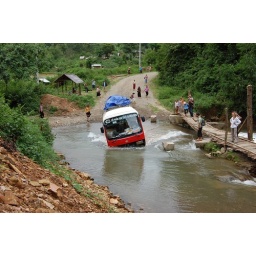
one way to cross a river by public transport....